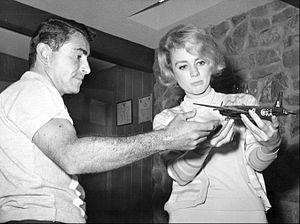
La Quatrième Dimension est une série télévisée américaine de science-fiction, en 138 épisodes de 25 minutes et 18 épisodes de 50 minutes, créée par Rod Serling et diffusée entre le 2 octobre 1959 et le 19 juin 1964 sur le réseau CBS, occupant le créneau horaire d’Alfred Hitchcock présente passé sur une chaine concurrente. Cette série est considérée comme l'un des plus beaux exemples de créativité de la télévision américaine, toujours célébrée des décennies après sa création.